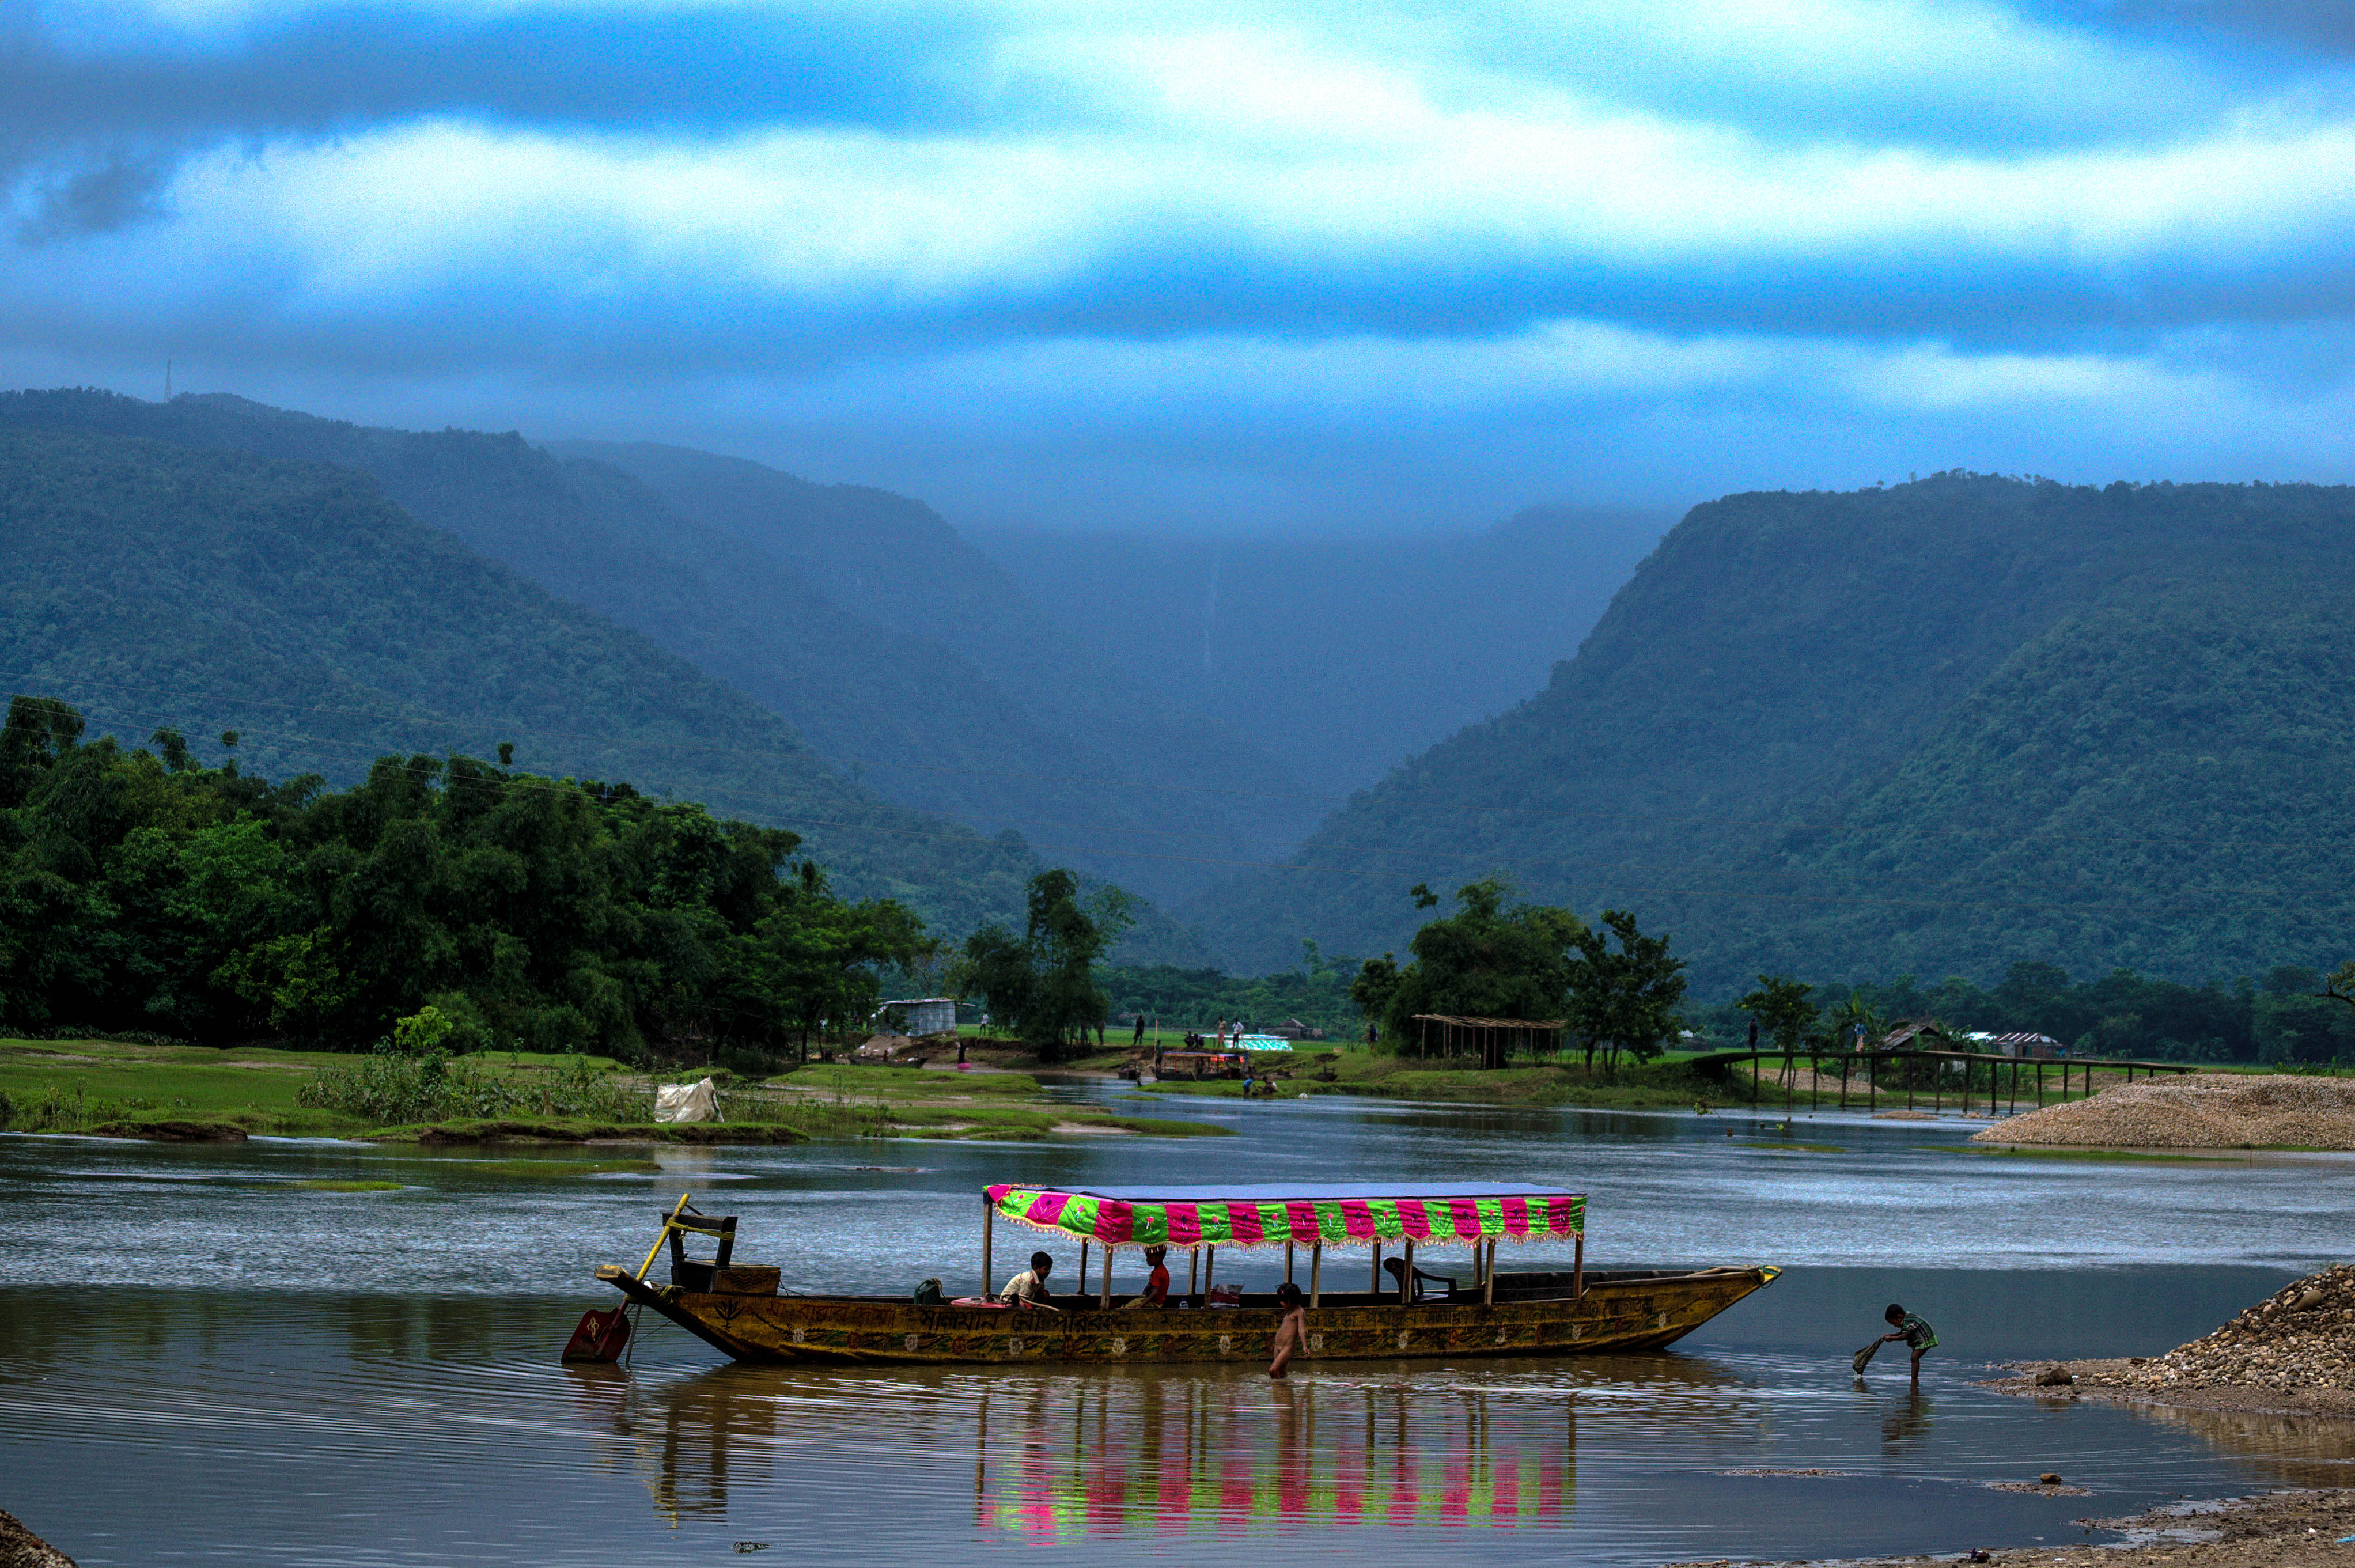
landscape, sea, water, nature, forest, wilderness, mountain, people, sky, wood, boat, lake, river, summer, travel, recreation, green, reflection, vehicle, scenic, bay, fjord, reservoir, body of water, trees, outdoors, clouds, boating, mountains, watercraft, loch, transportation system